Juanfran (footballer, born 1985)

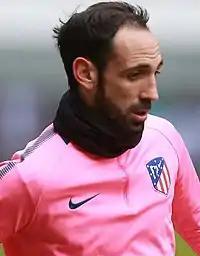
Juanfran with Atlético Madrid in 2018

Juan Francisco Torres Belén (born 9 January 1985), known as Juanfran, is a Spanish former professional footballer who played as a right-back.